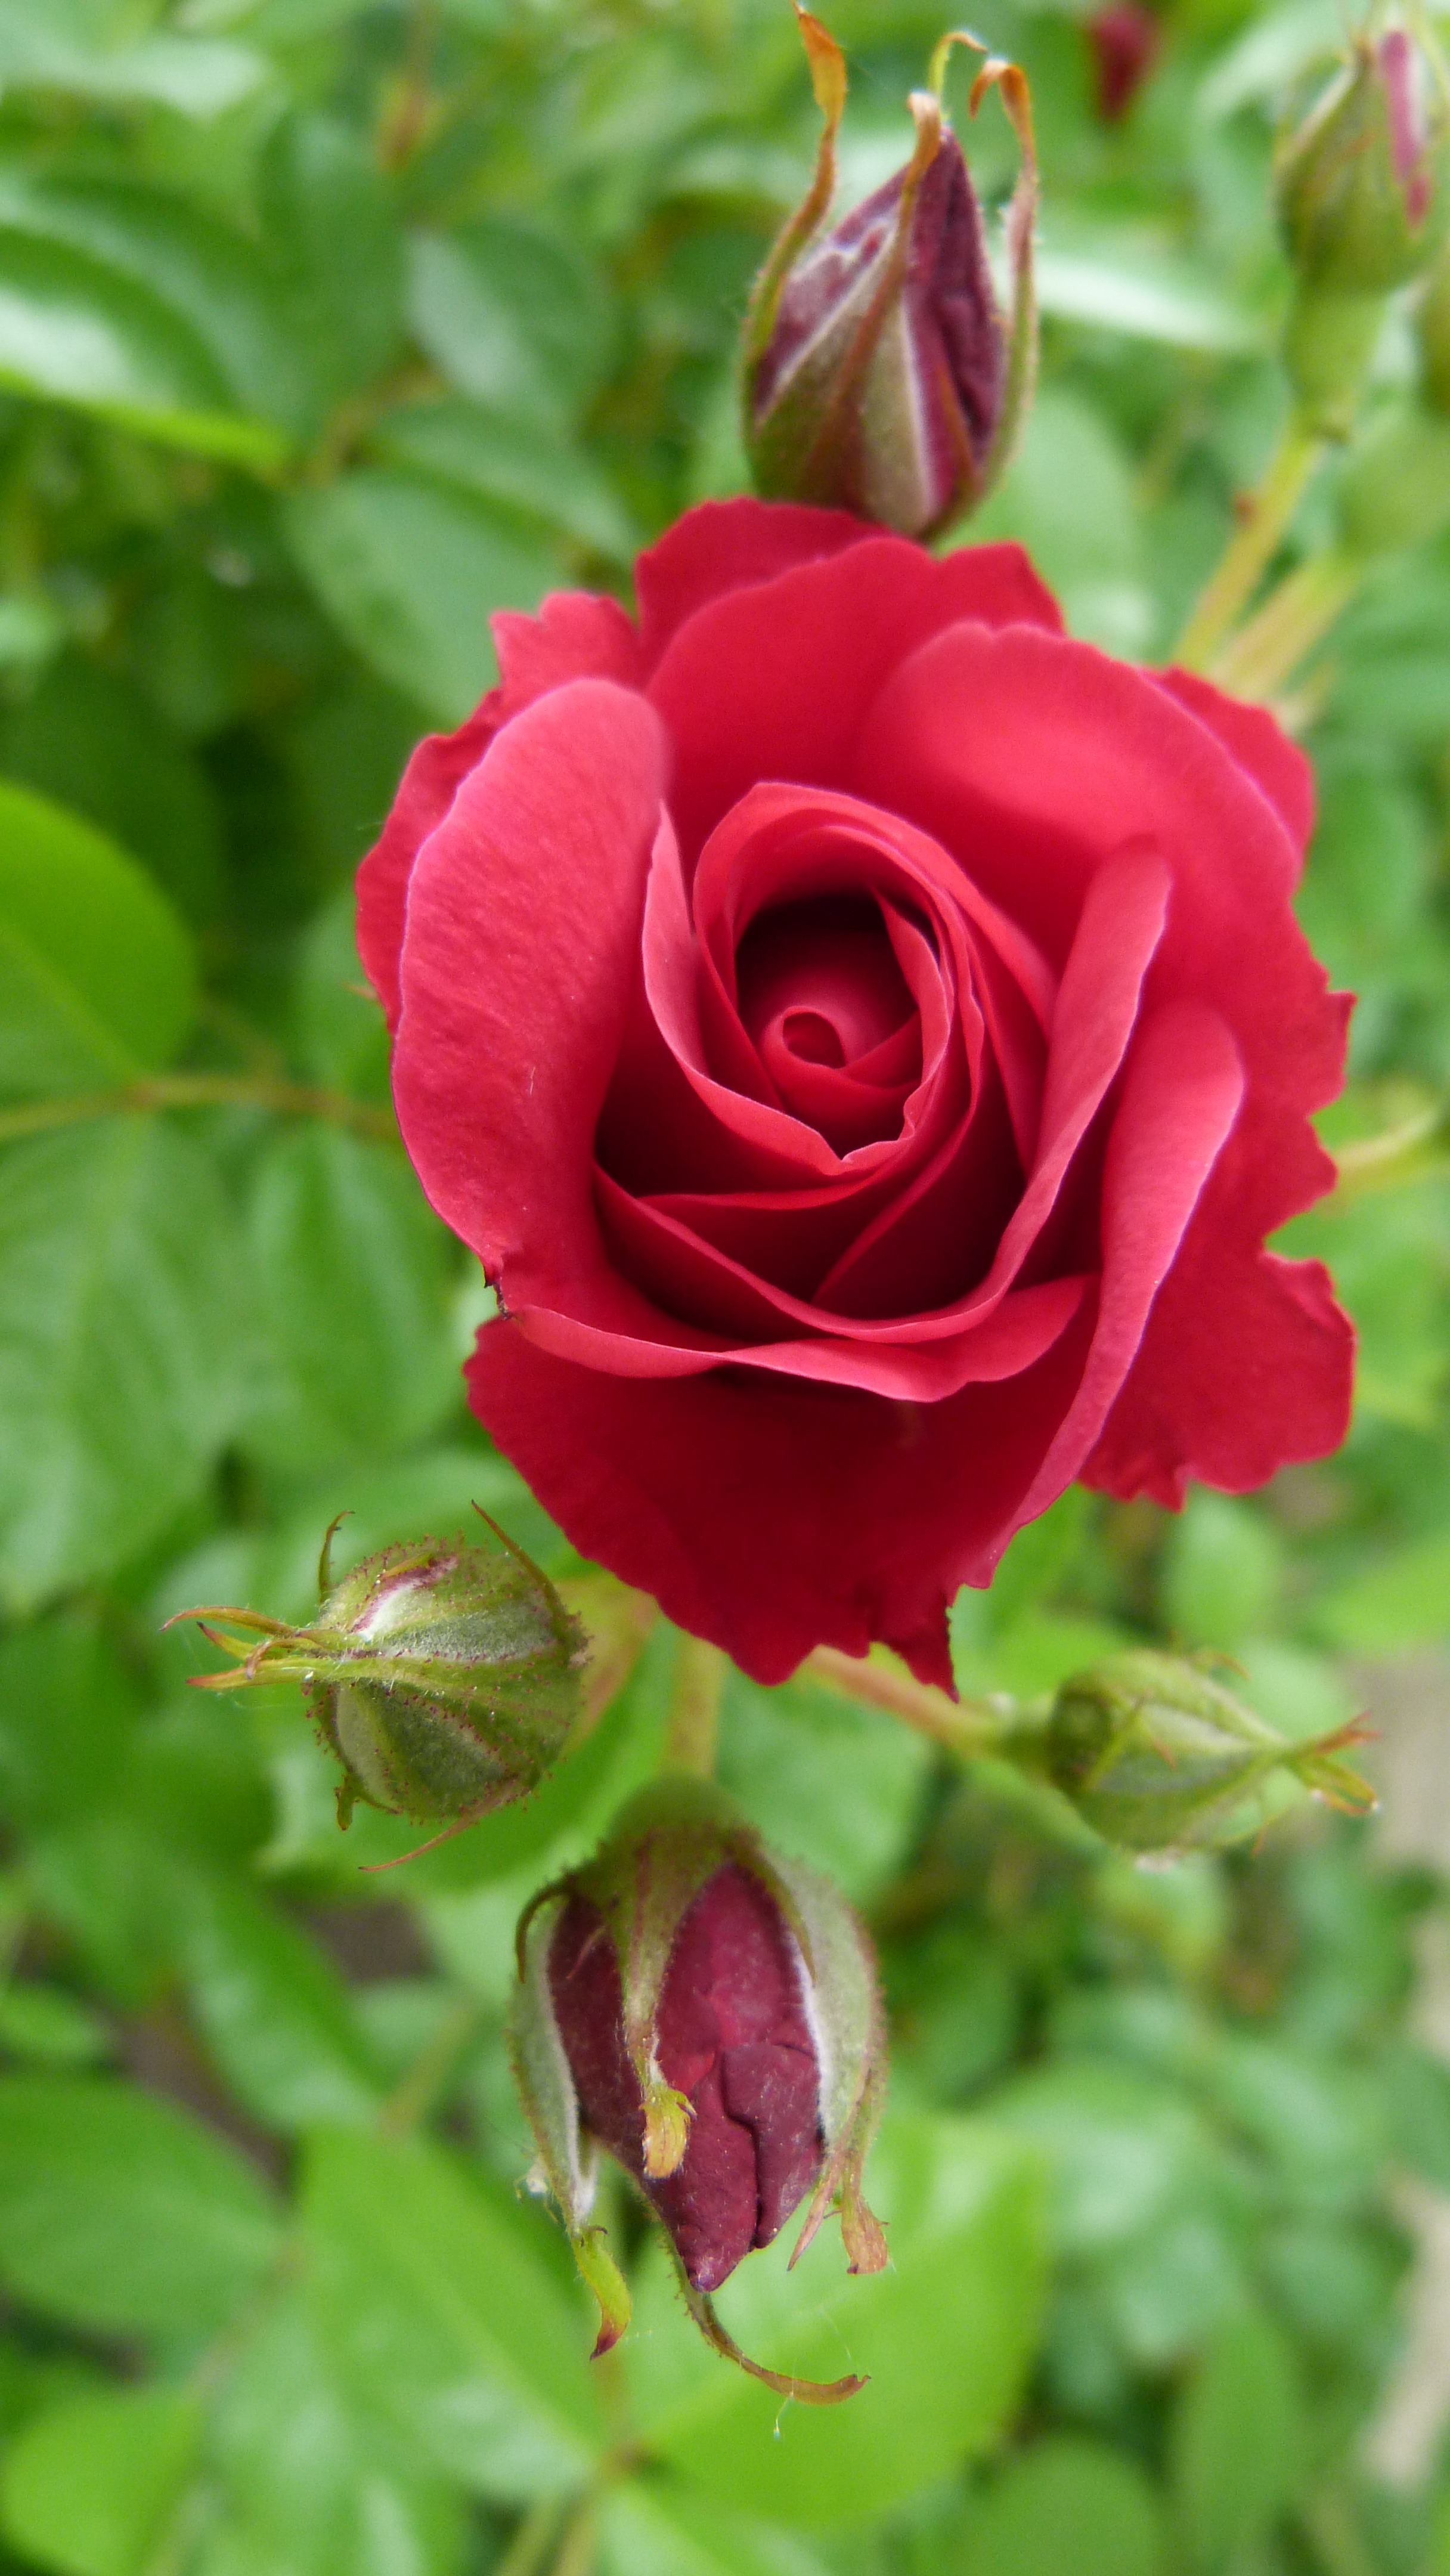
nature, plant, flower, petal, summer, rose, red, botany, garden, pink, flora, petals, floribunda, macro photography, flowering plant, garden roses, rose family, land plant, rose order